Sarntal Alps

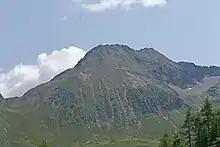
The Hirzer from the southwest

Its middle part consists of the highest mountains, that among the Hirzer (2781m), Alplerspitze (2750m), Hönigsspitze (2698m) and Plattinger Spitze (2670m). More to the west, there is the Ifinger.